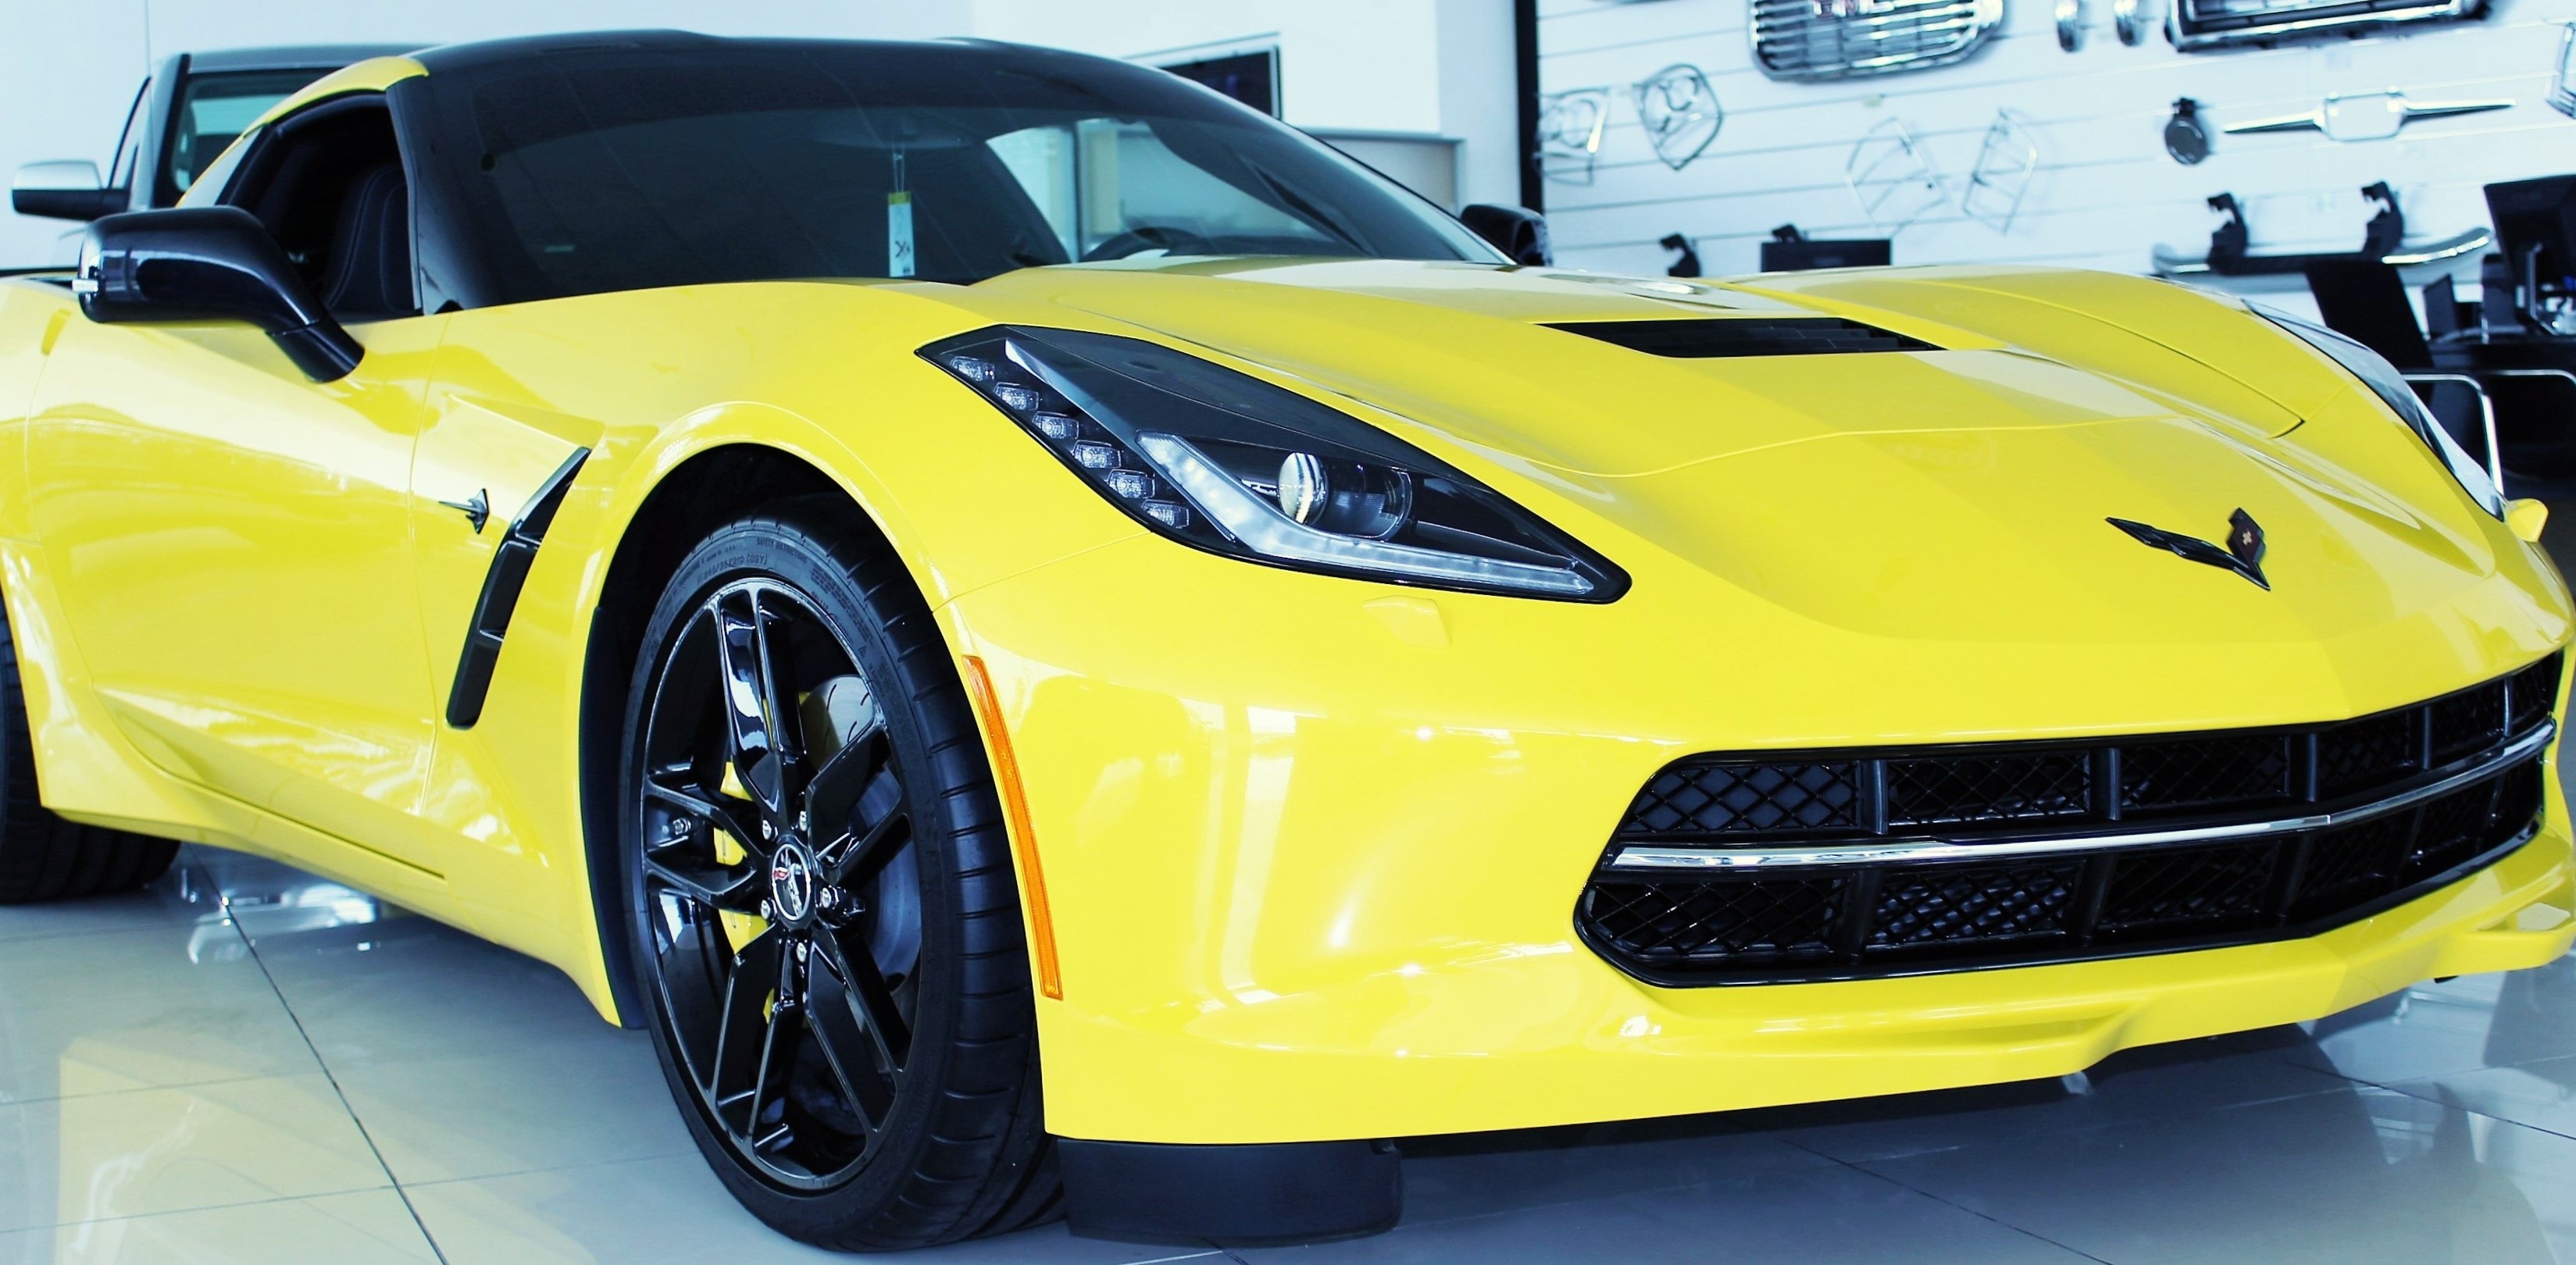
car, wheel, automobile, vehicle, auto, sports car, bumper, muscle car, supercar, chevrolet, corvette, auto show, land vehicle, automobile make, automotive exterior, automotive design, luxury vehicle, performance car